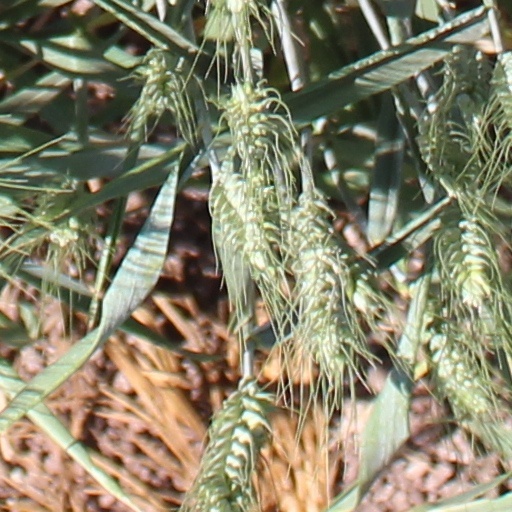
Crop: wheat